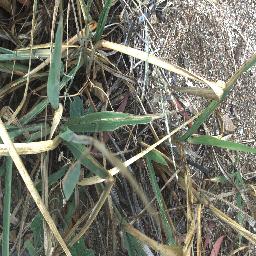
Label: negative